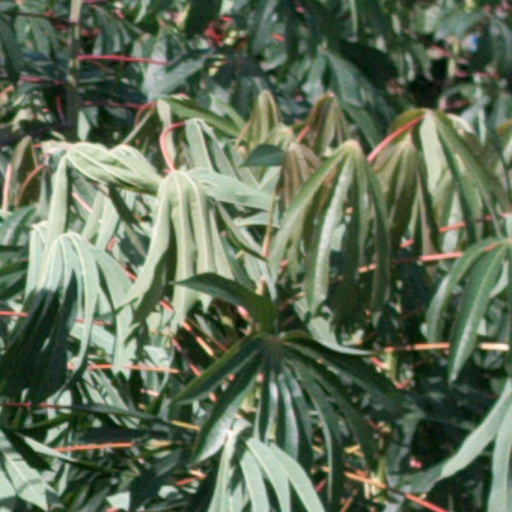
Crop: cassava